New Zealand Company

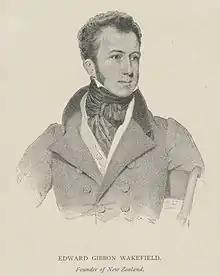
Edward Gibbon Wakefield

The earliest organised attempt to colonise New Zealand came in 1825, when the New Zealand Company was formed in London, headed by the wealthy John George Lambton, Whig MP (and later 1st Earl of Durham). Other directors of the company were: